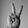
ASL letter: V